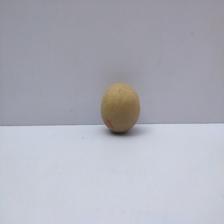
Size: Small